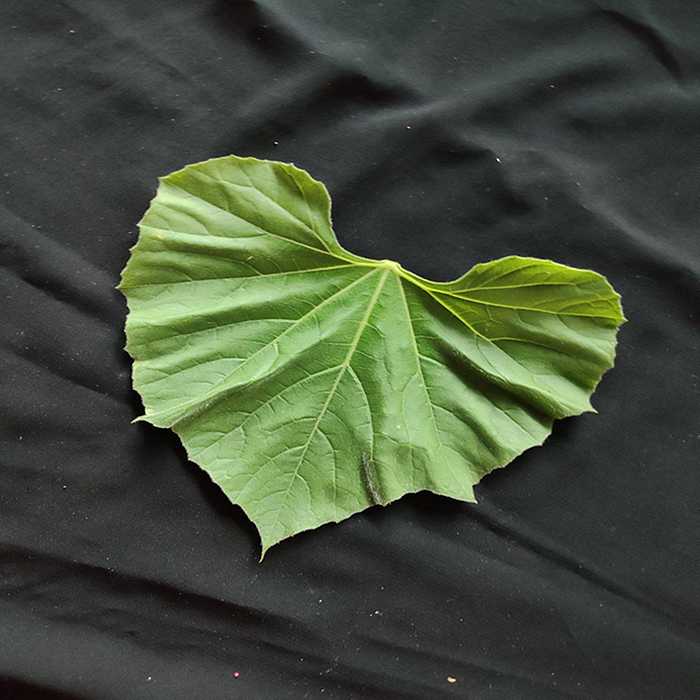
Plant: Bottle gourd
Label: Fresh leaf